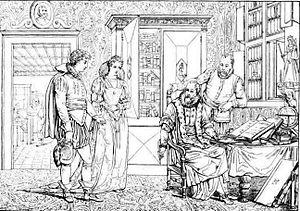
Rubens présenté à Juste Lipse par Mme Moretus fille de Christophe Plantin - Tableau de Mathieu-Ignace Van Brée
Jan Moretus, né à Anvers le 2 mai 1543 et mort en 1610, est un imprimeur des Pays-Bas espagnols.
Mathieu-Ignace Van Brée est un peintre, sculpteur et architecte belge.
Iustus Lipsius ou en français Juste Lipse, de son nom d'origine Joost Lips, né à Overijse le 18 octobre 1547 et décédé à Louvain le 23 mars 1606, est un philologue et humaniste qui vécut dans ce qui était alors les Pays-Bas espagnols et aujourd'hui la Belgique.